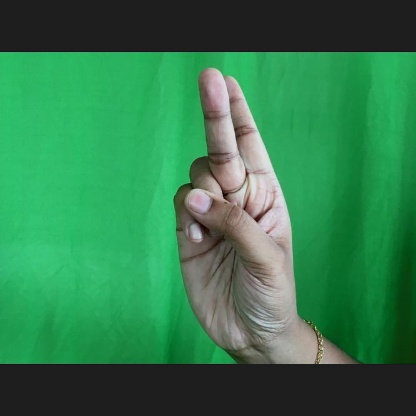
Mudra: Katrimukha